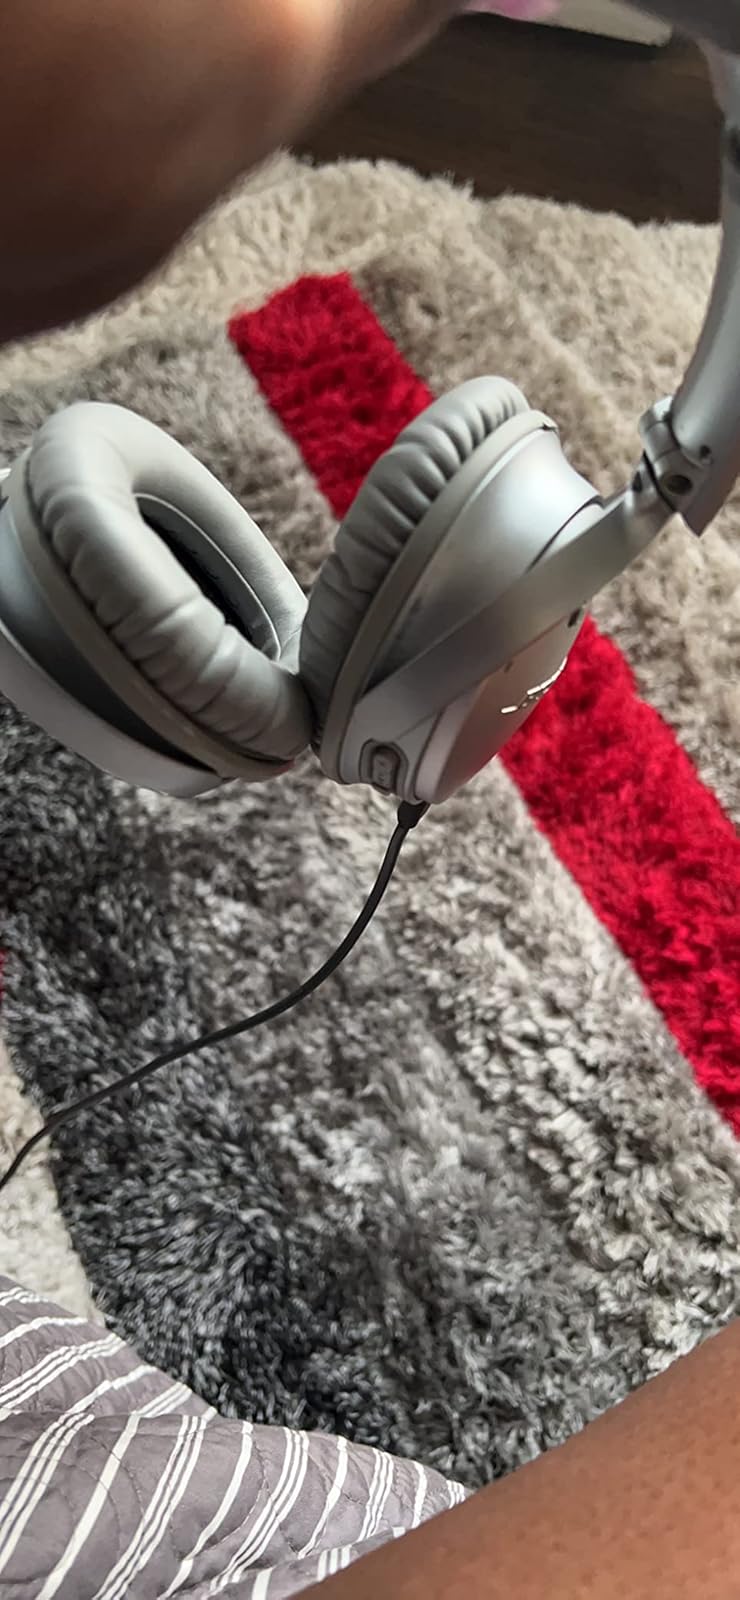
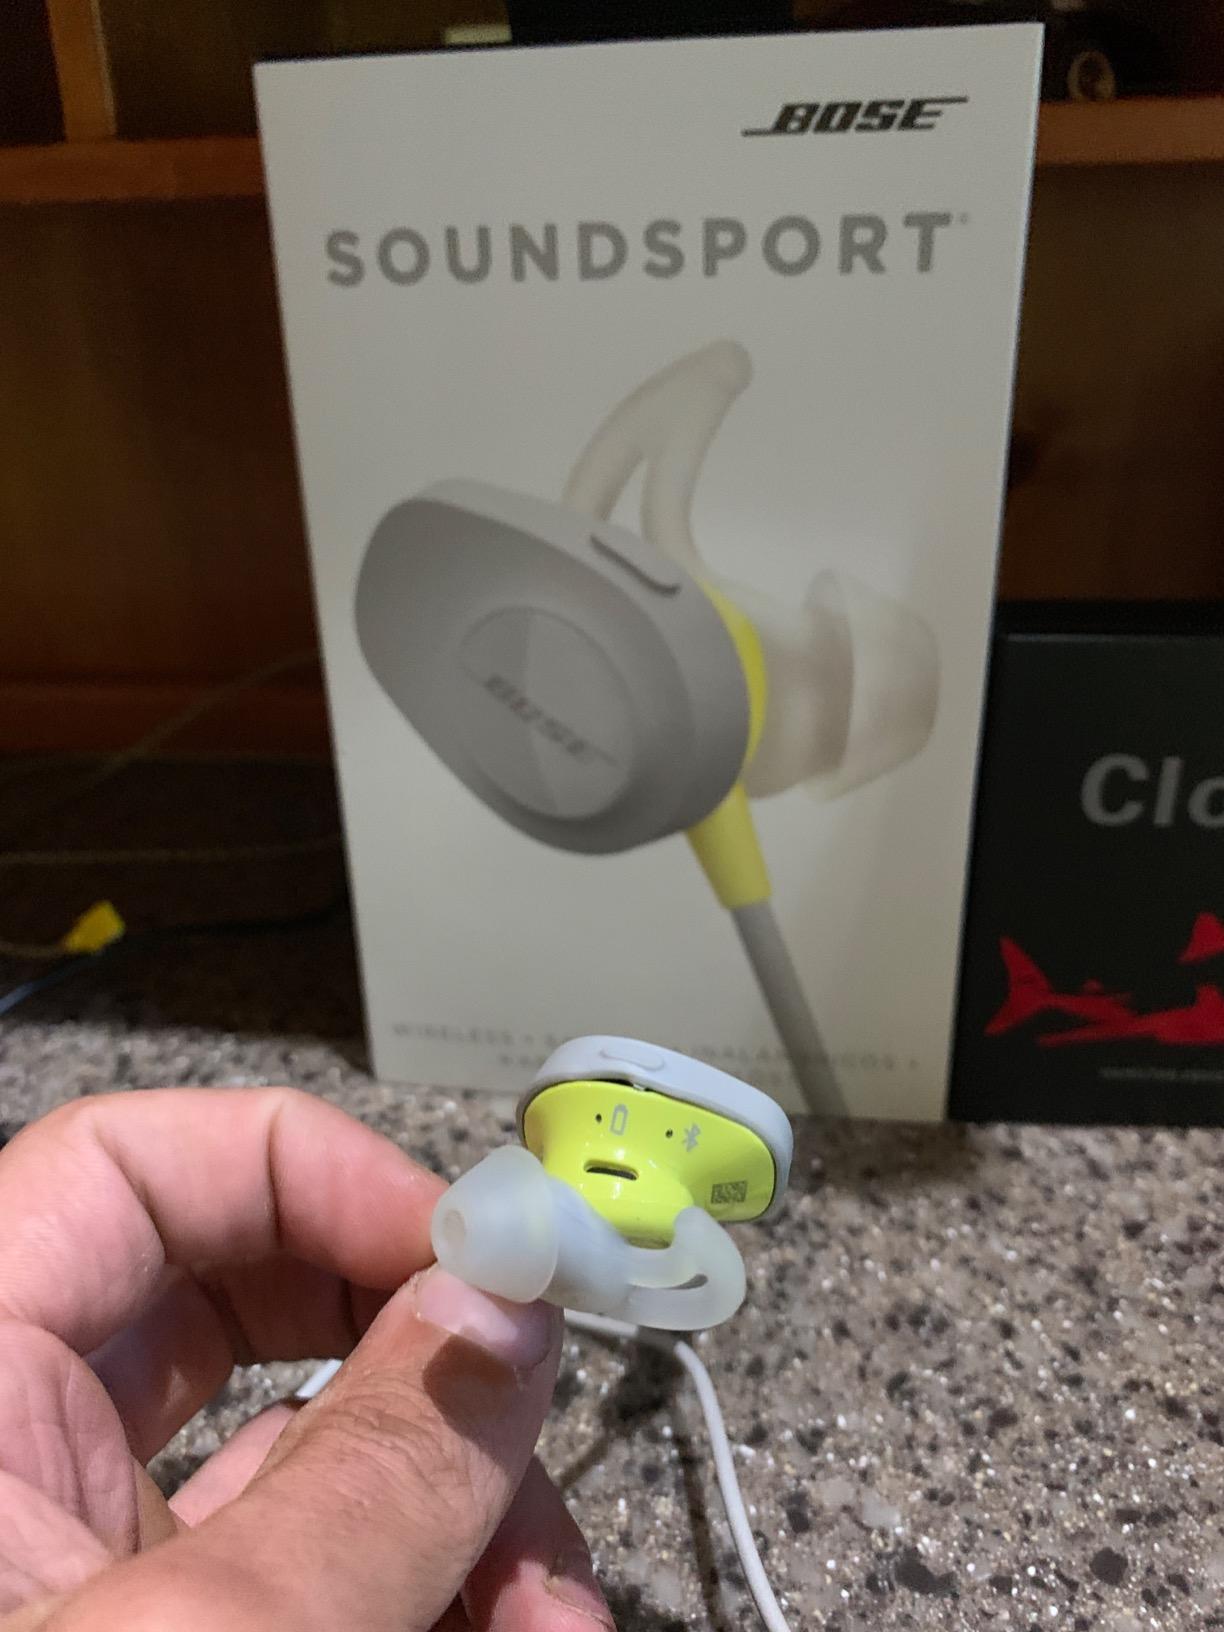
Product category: headphones
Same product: no